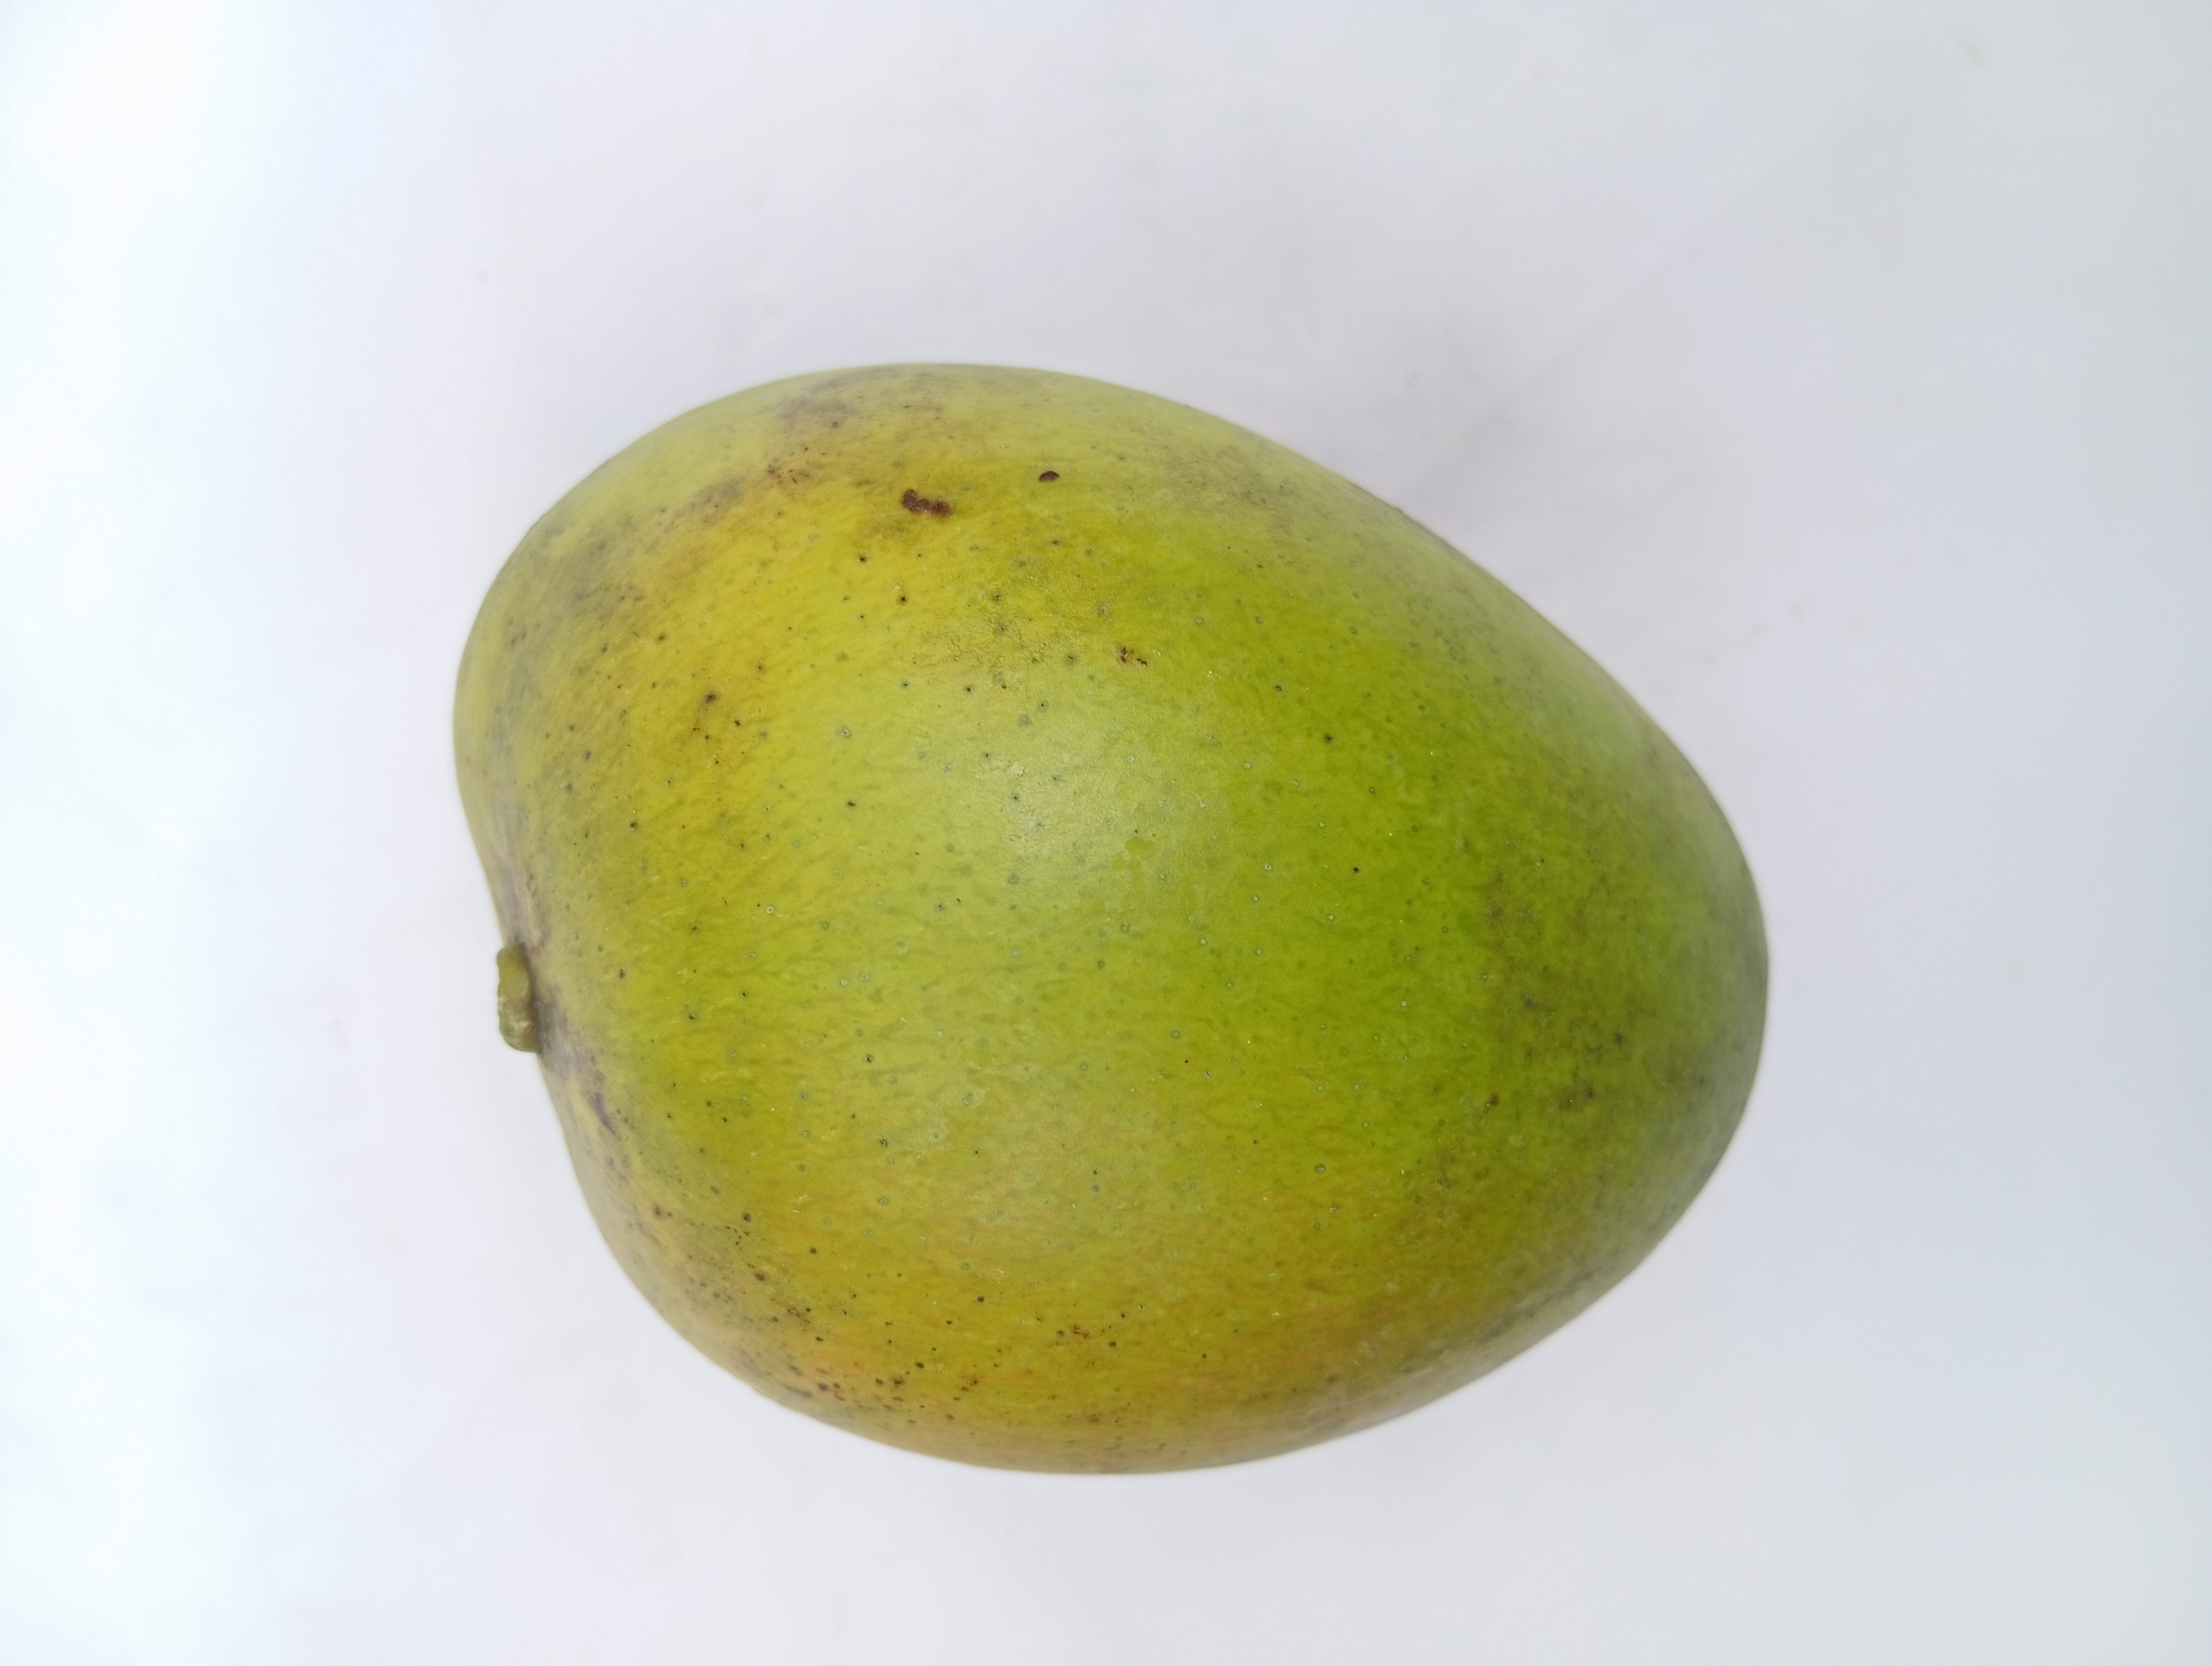
Mango variety: Harivanga